Biecz

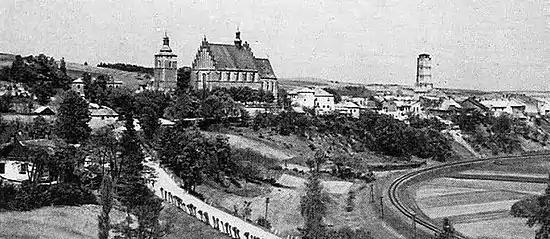
Biecz, circa 1905, after the great fire.

Another important monument constructed during this period is City Hall. The original bell tower was constructed in 1569, and the rest of the structure was built between 1569 and 1580. The structure was built with funds donated by Marcin Kromer. Once construction on the tower was completed, the tradition of trumpeting the hejnał was begun. The hejnał was played every morning, noon, and evening, coinciding with the closing of the city gates, as well as in times of emergency.